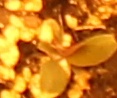
Label: Redroot Pigweed